Anton Refregier

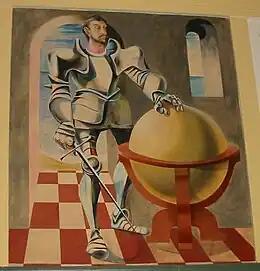
Sir Francis Drake, detail from the Rincon Center murals

In 1940 he won the commission for his most famous work, the "History of San Francisco", located in the lobby of the Rincon Center in San Francisco, California. The Rincon Center once served as a United States post office and was known then as Rincon Annex. Refregier competed with a number of other artists for the commission, first funded as a project of the Section of Painting and Sculpture. Refregier painted the mural with casein tempera on white gesso over plaster walls, in the social realism style. Work restarted after the war, in 1946, and took two years to complete at a cost of $26,000.